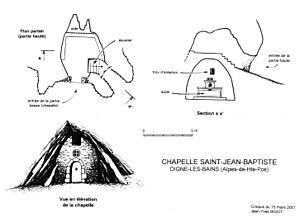
Chapelle Saint-Jean-Baptiste à Digne.
La chapelle rupestre Saint-Jean Baptiste est une cavité aménagée et dédiée au culte ; elle est située dans la commune de Digne-les-Bains, département des Alpes-de-Haute-Provence. La chapelle a été bâtie à l’intérieur d’une cavité naturelle.